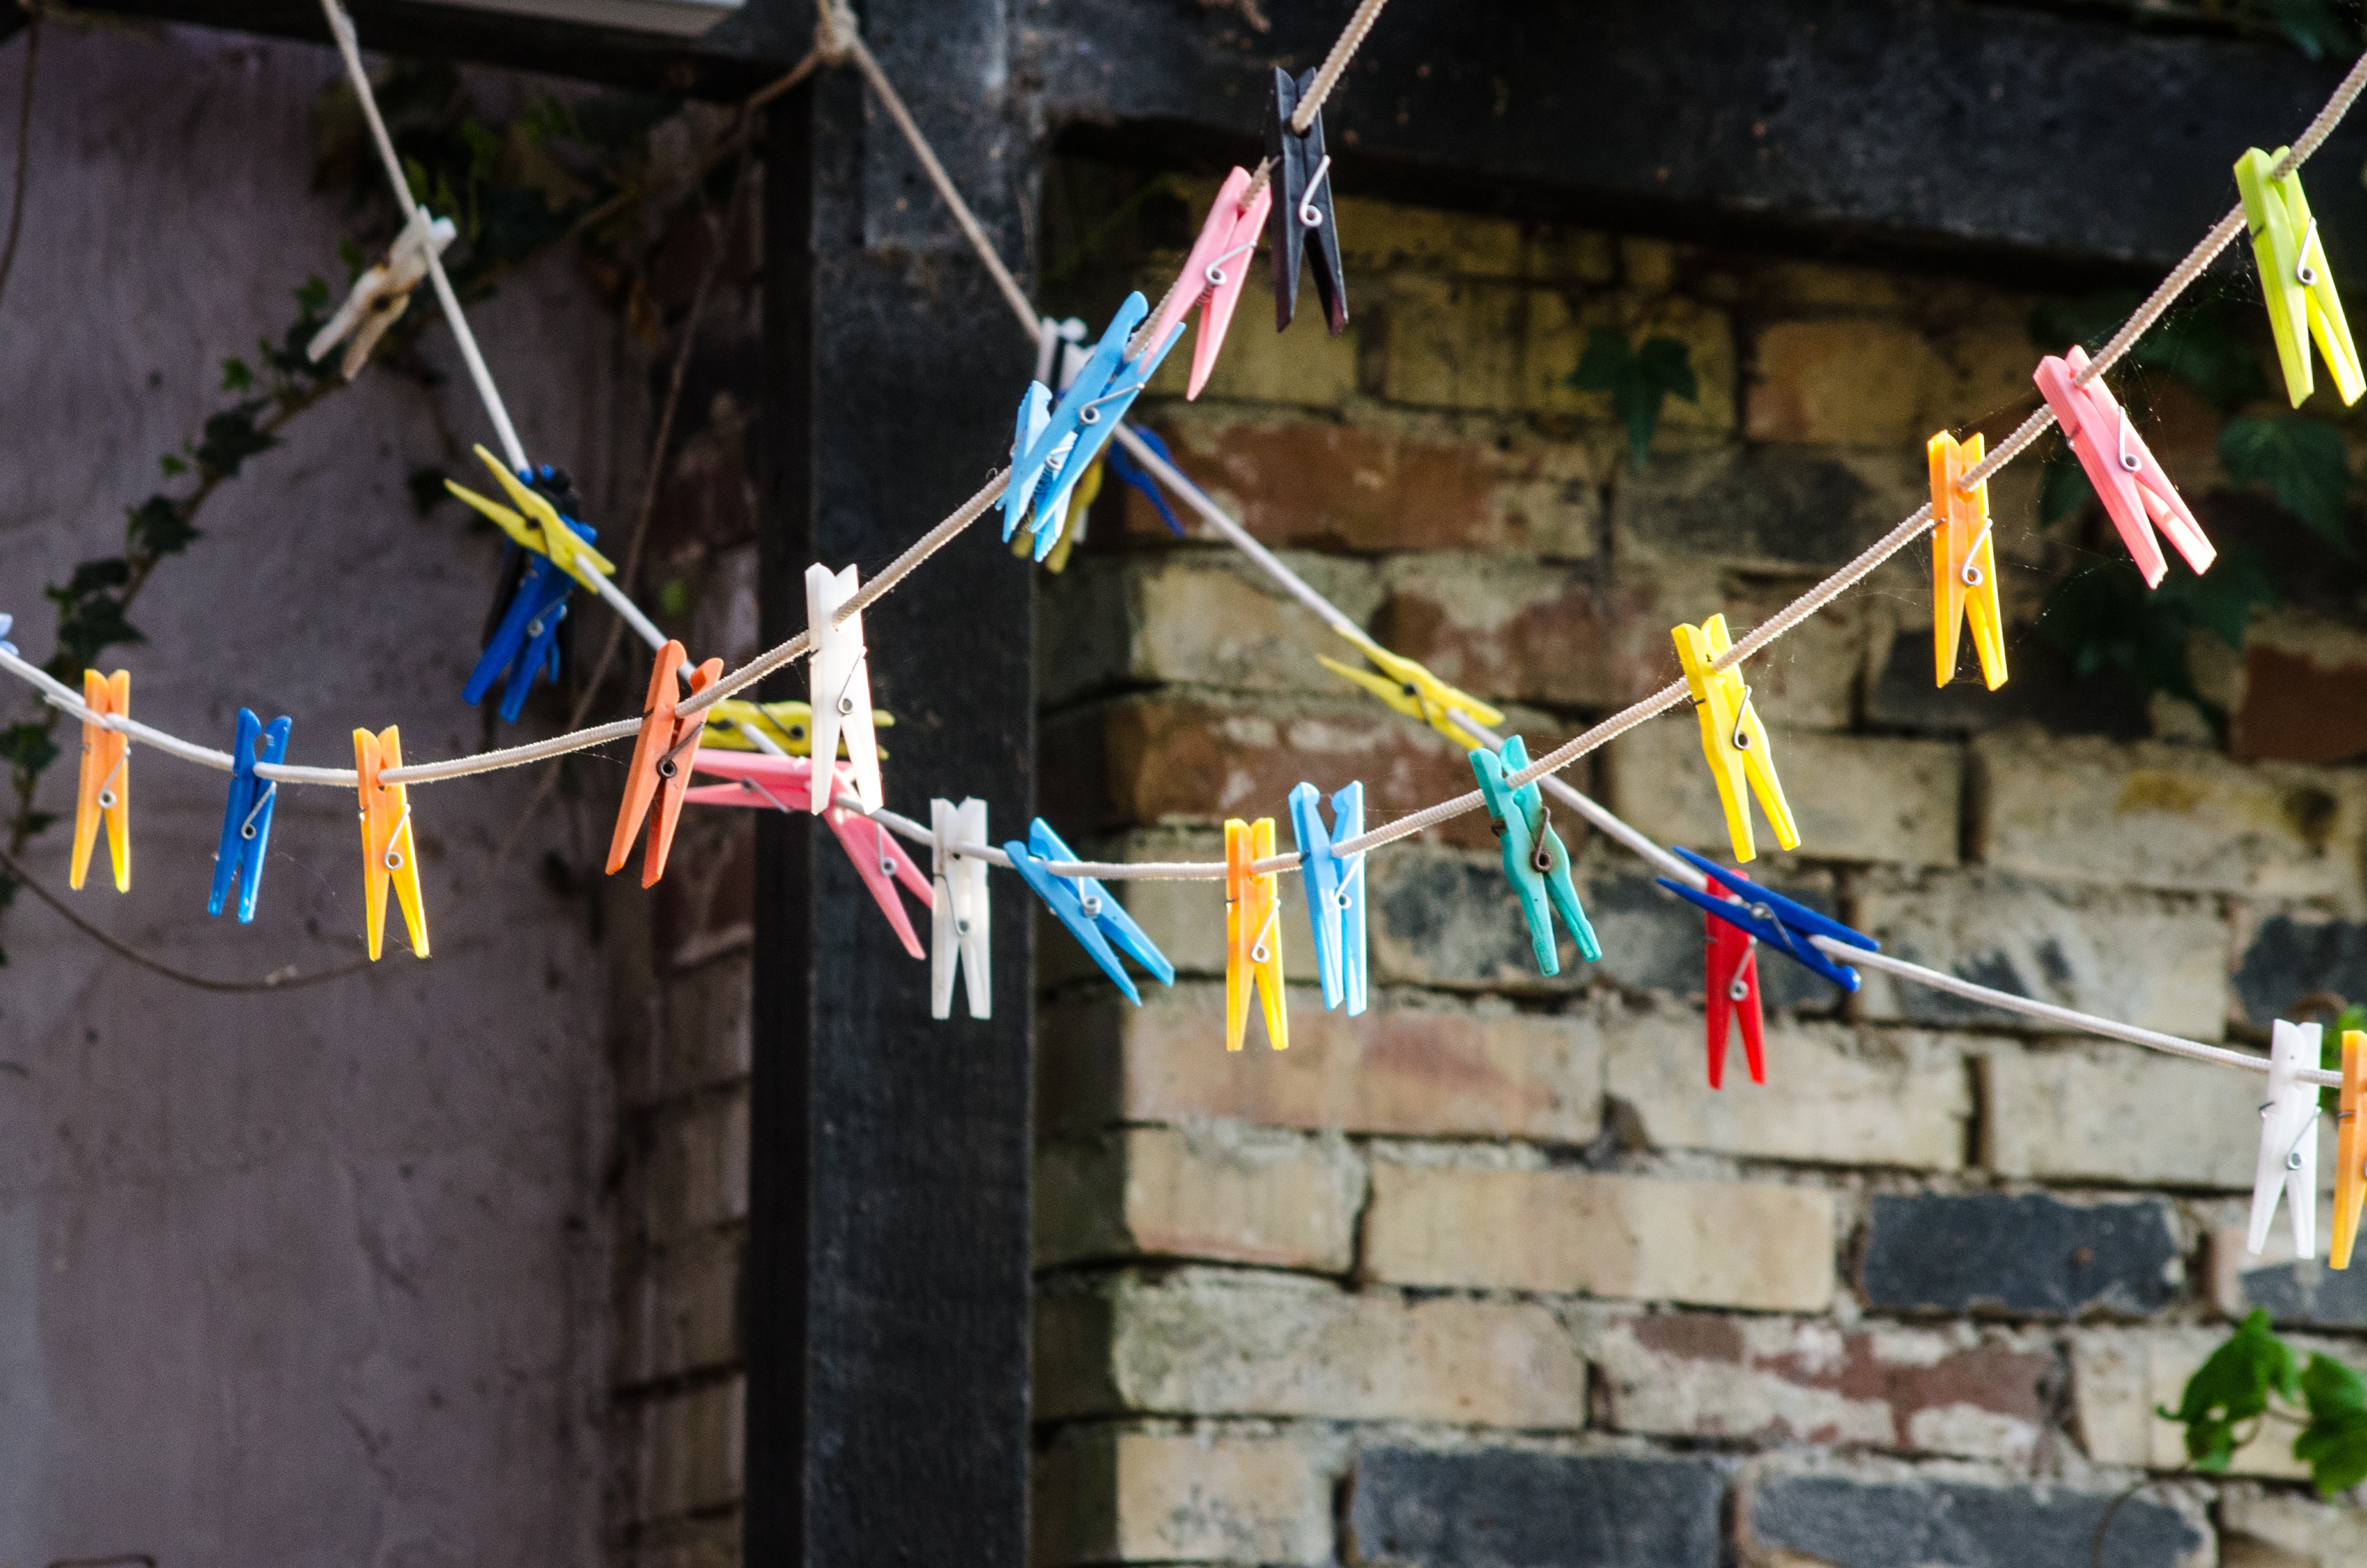
rope, wall, line, color, housework, electricity, colorful, clothesline, clothespin, laundry, terrace, household, electrical wiring, electrical supply